June Mar Fajardo

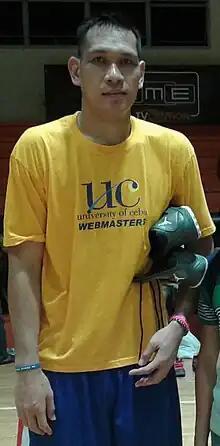
Fajardo in 2014

As expected by many, Fajardo improved significantly by the start of the 2013-14 PBA Philippine Cup. He put together norms of 16.3 points, 14.9 rebounds and 2.5 blocks, winning his first Best Player of the Conference award.